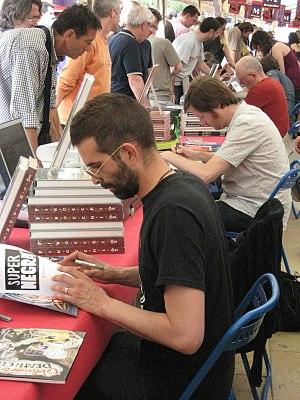
Winshluss à La Comédie du livre de Montpellier, 22 mai 2009